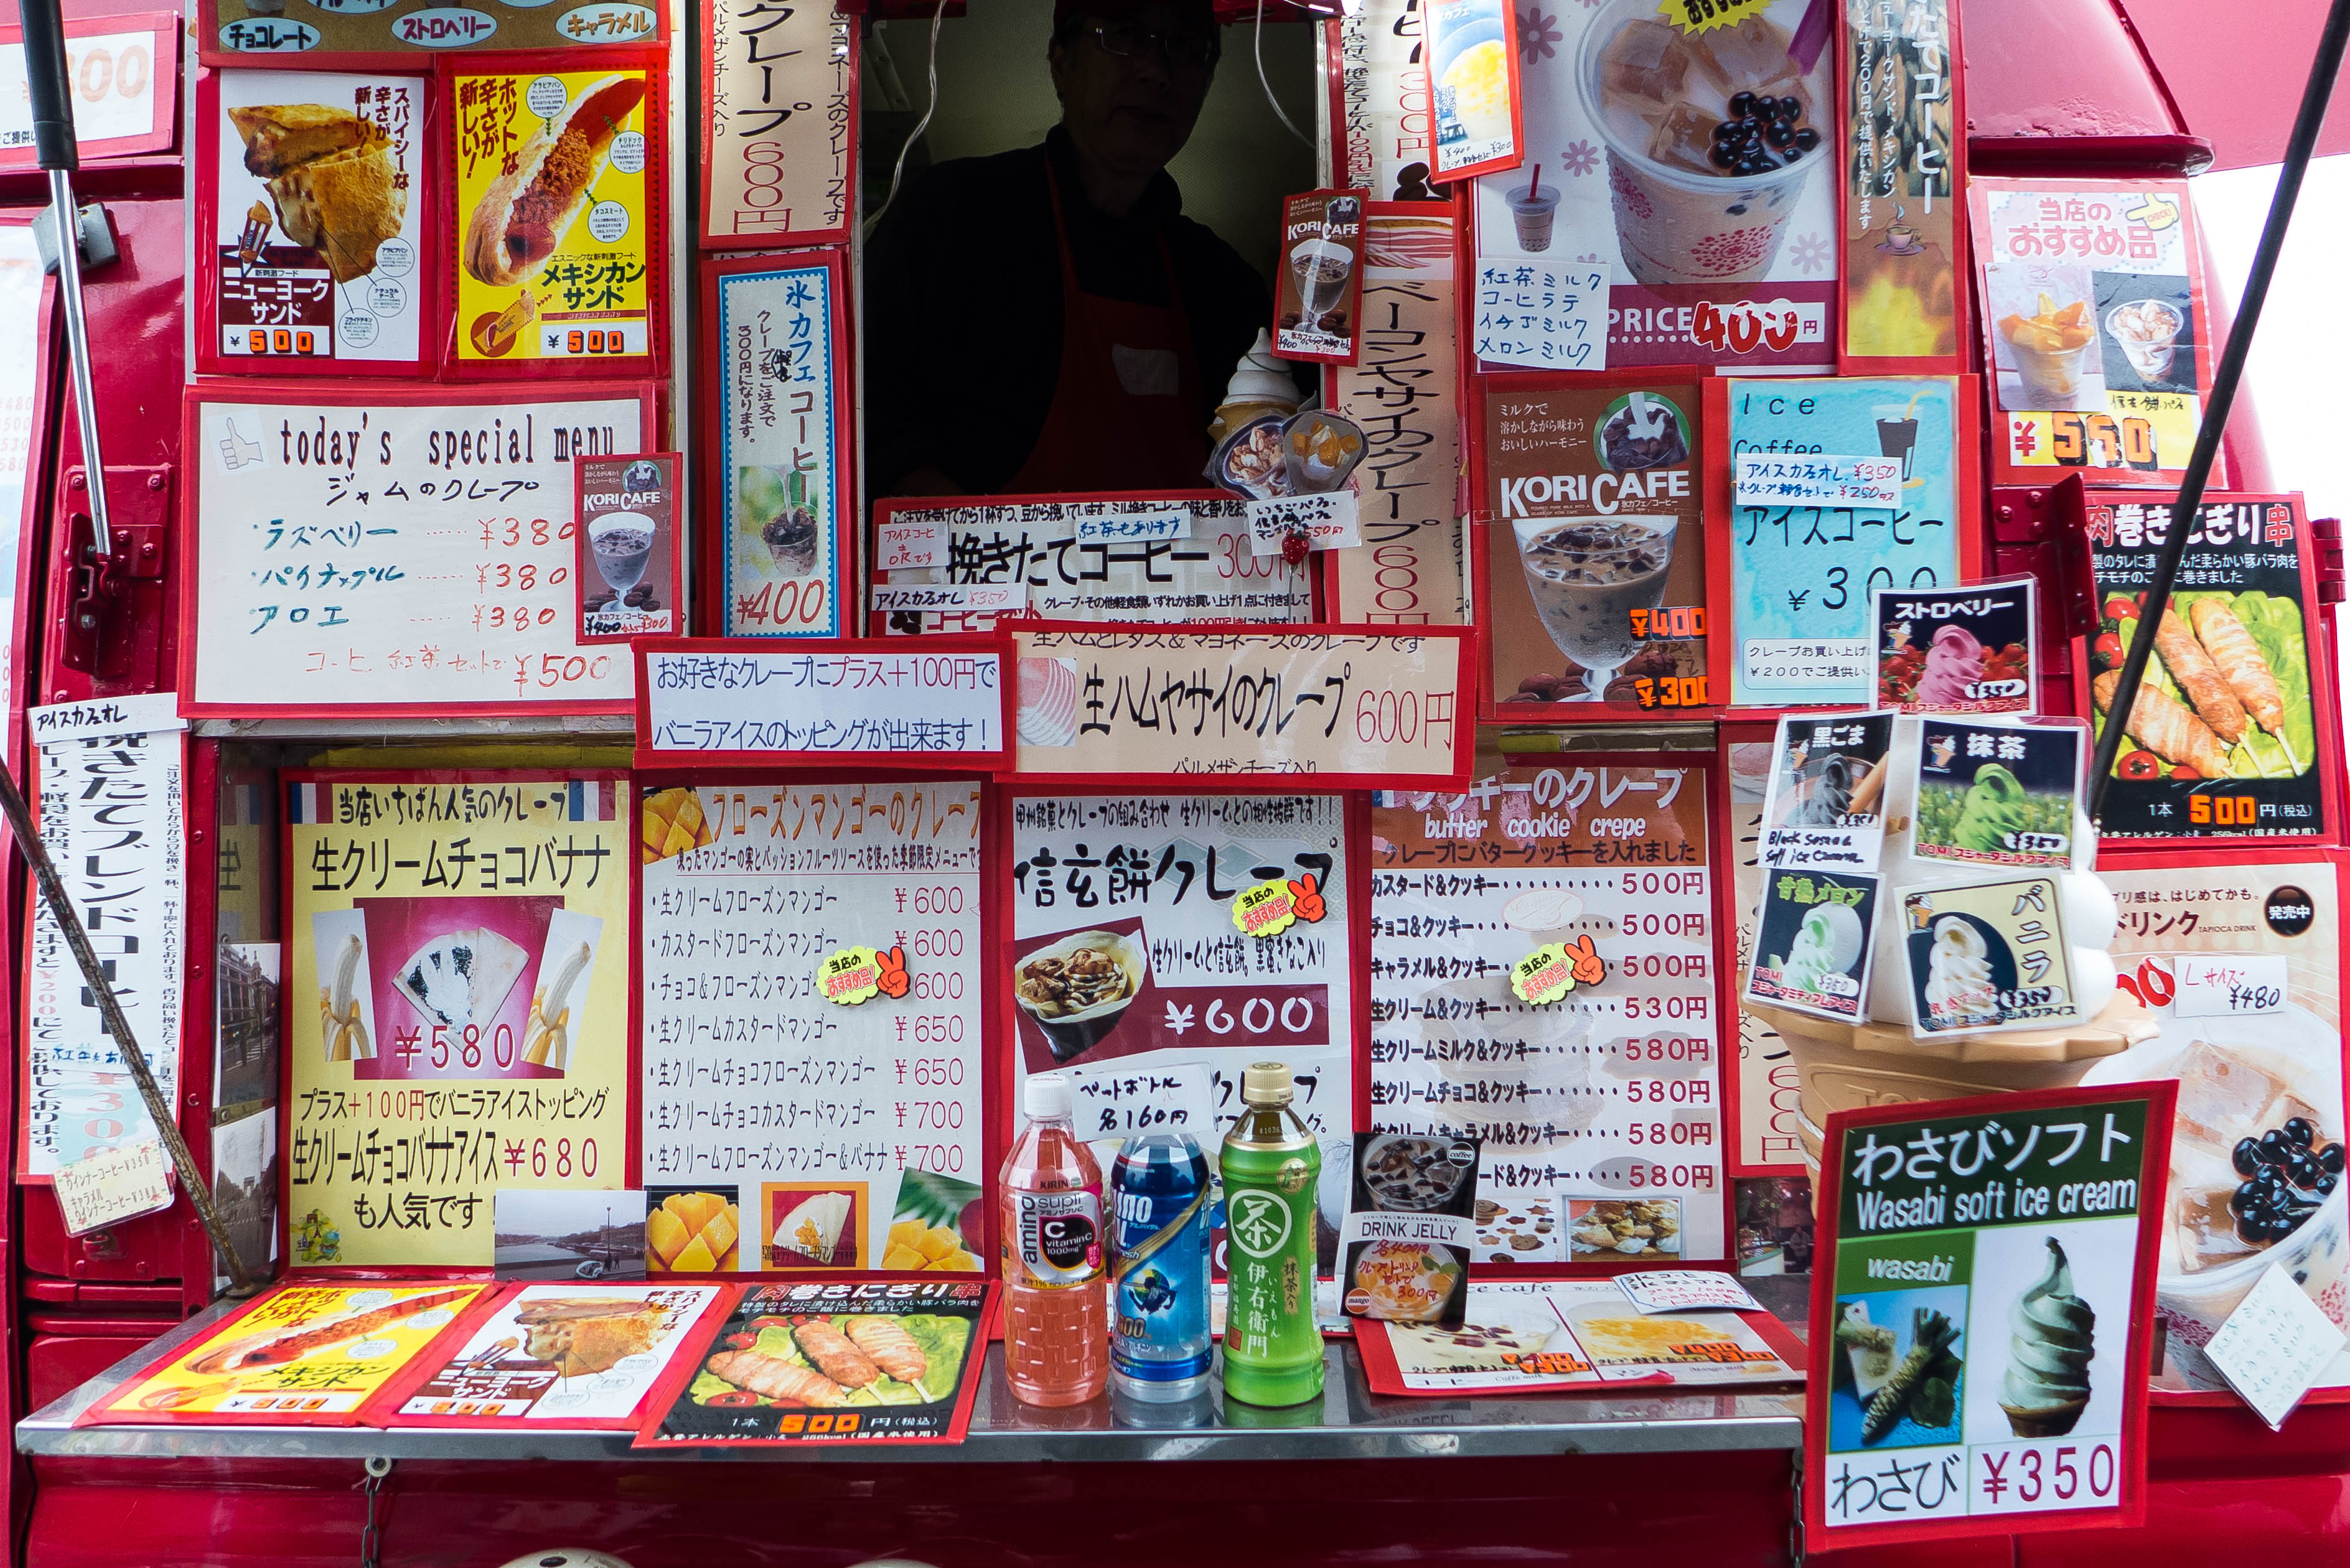
street, ice, food, vendor, japan, cream, 2014, soft, lumix, panasonic, dmc, lx7, panasoniclumixdmclx7, kanagawaprefecture, ashigarashimodistrict, wasabi, fair